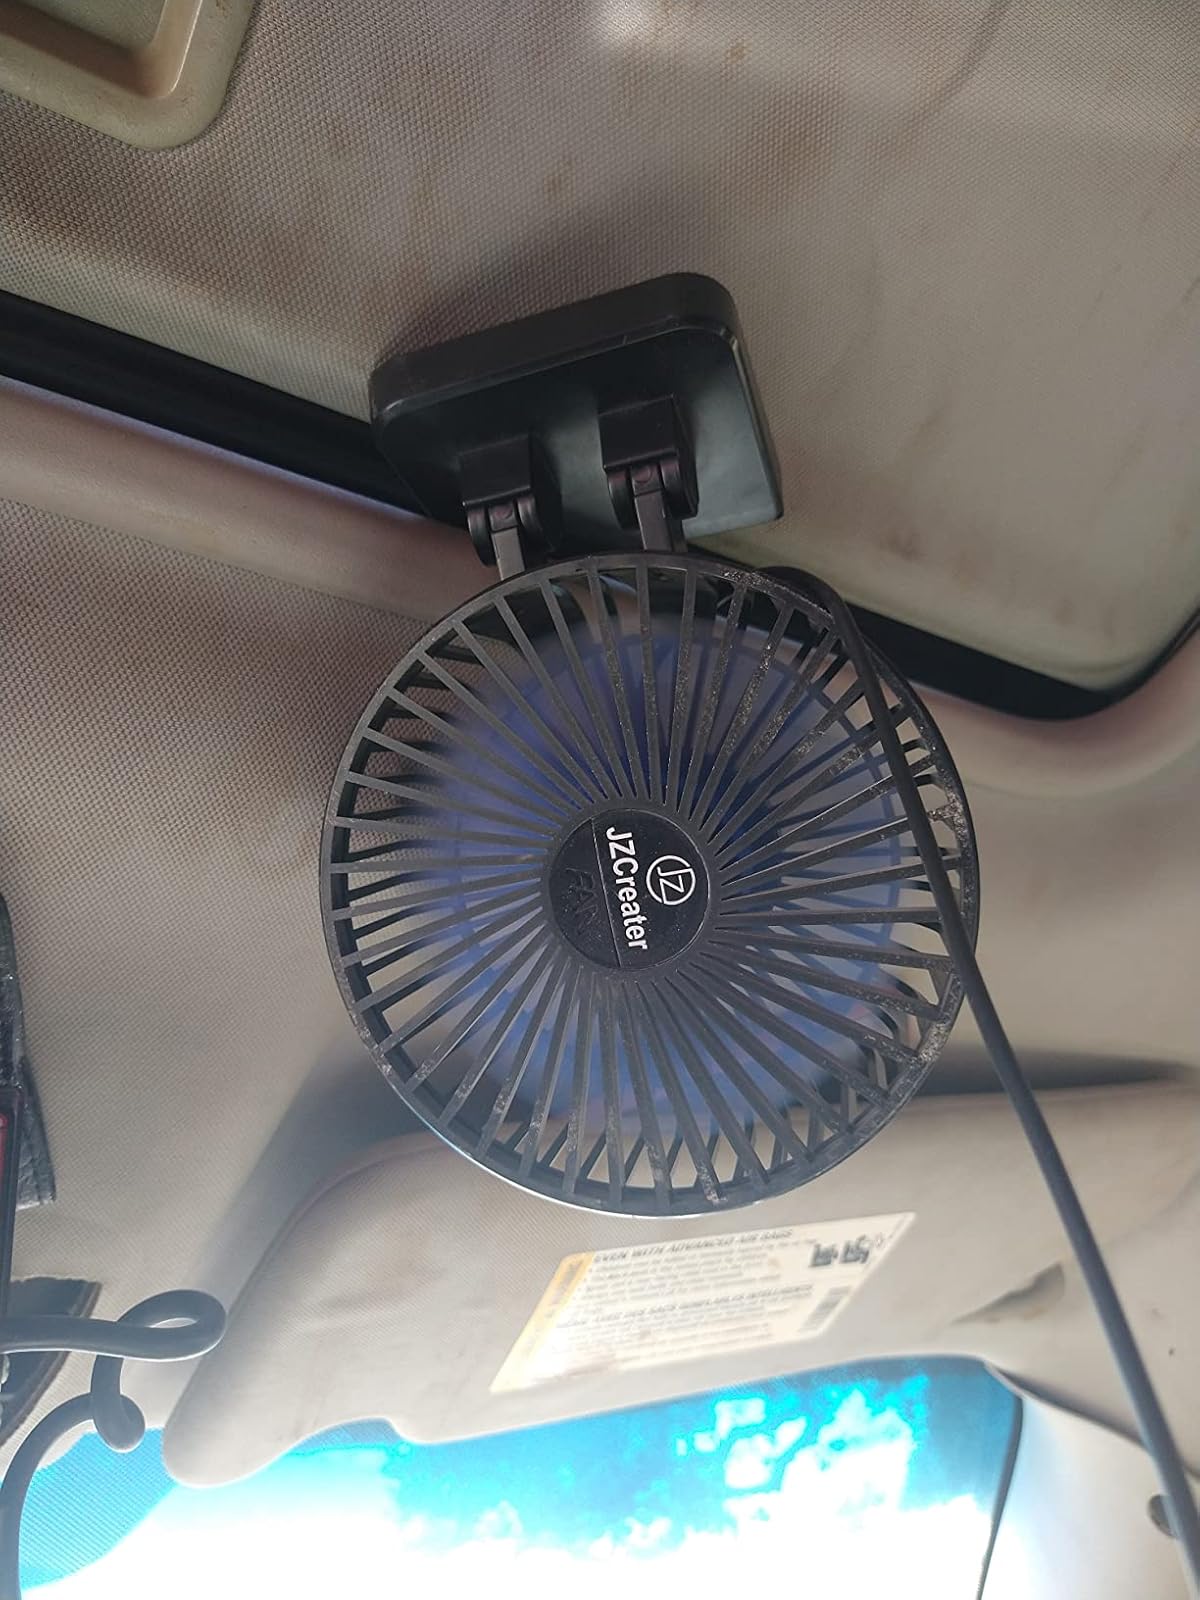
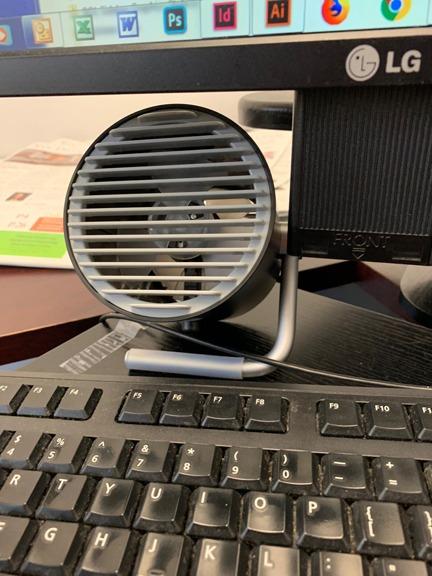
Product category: fan
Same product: no